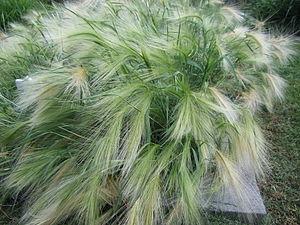
Hordeum jubatum, communément appelée orge à crinière ou orge barbue ou orge queue-d'écureuil est une plante herbacée de la famille des Poaceae. En latin, jubatus signifie avec une crinière.